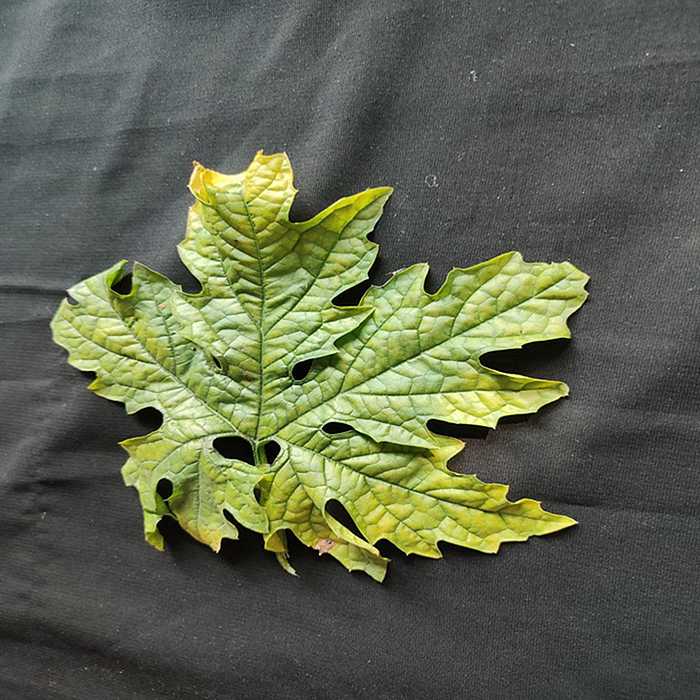
Plant: Bitter Gourd
Label: Mosaic virus